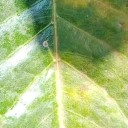
Label: Cerscospora